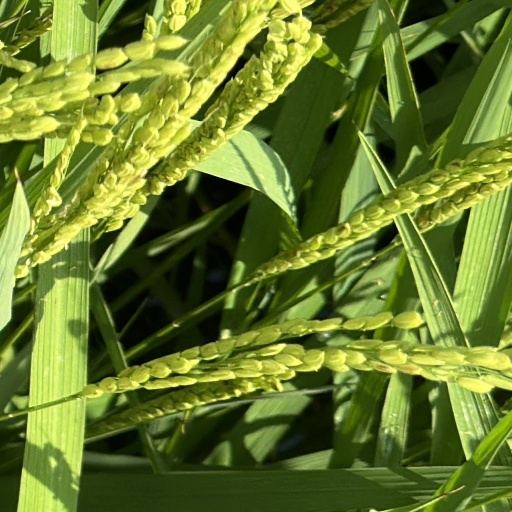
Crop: rice